Frank Cheshire

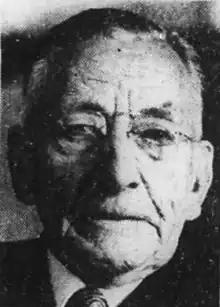
Frank Cheshire

Frank Cheshire (1896–1987) was an Australian bookseller and publisher. His bookshop in Little Collins Street, Melbourne was described as a "gathering place for all interested in books and literature" in the mid-twentieth century. His publishing firm, F. W. Cheshire Pty. Ltd. published school textbooks and dominated that market in the state of Victoria for many years. It "began a new era in publishing" when it published Australian text books for Australian schools instead of importing them from Britain. The firm also published a number of general trade bestsellers such as Alan Marshall's "I Can Jump Puddles", Robin Boyd's "The Australian Ugliness" and Joan Lindsay's "Picnic at Hanging Rock" and "gave many Australian writers their first start".